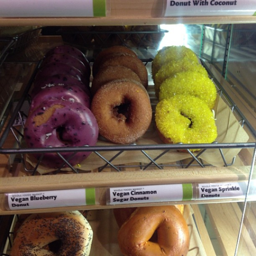
A display in a donut shot filled with lots of different donuts.
This commercial display of vegan donuts include, among others, blueberry and cinnamon flavors.
Rows of different colored doughnuts are on a shelf above two rows of bagels.
Many different kinds of doughnuts to choose from.
various types of vegan donuts for sale in a store